Anlaby Station

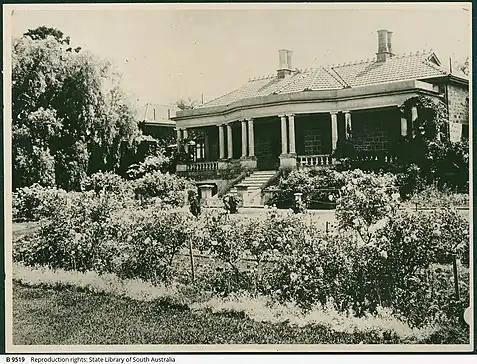
Façade of Anlaby Homestead, near Kapunda, South Australia,

Anlaby or Anlaby Station is a historic heritage tourism destination located about 12 kilometres (7 miles) southeast of Marrabel and 14 kilometres (9 miles) north of Kapunda in South Australia. The property was originally established in 1839 by Frederick Dutton, and is home to the oldest Merino stud in South Australia and the second-oldest in Australia. Anlaby features a significant collection of heritage buildings on the South Australian Heritage Register, extensive gardens covering 10 acres, and continues to operate as a working farm.